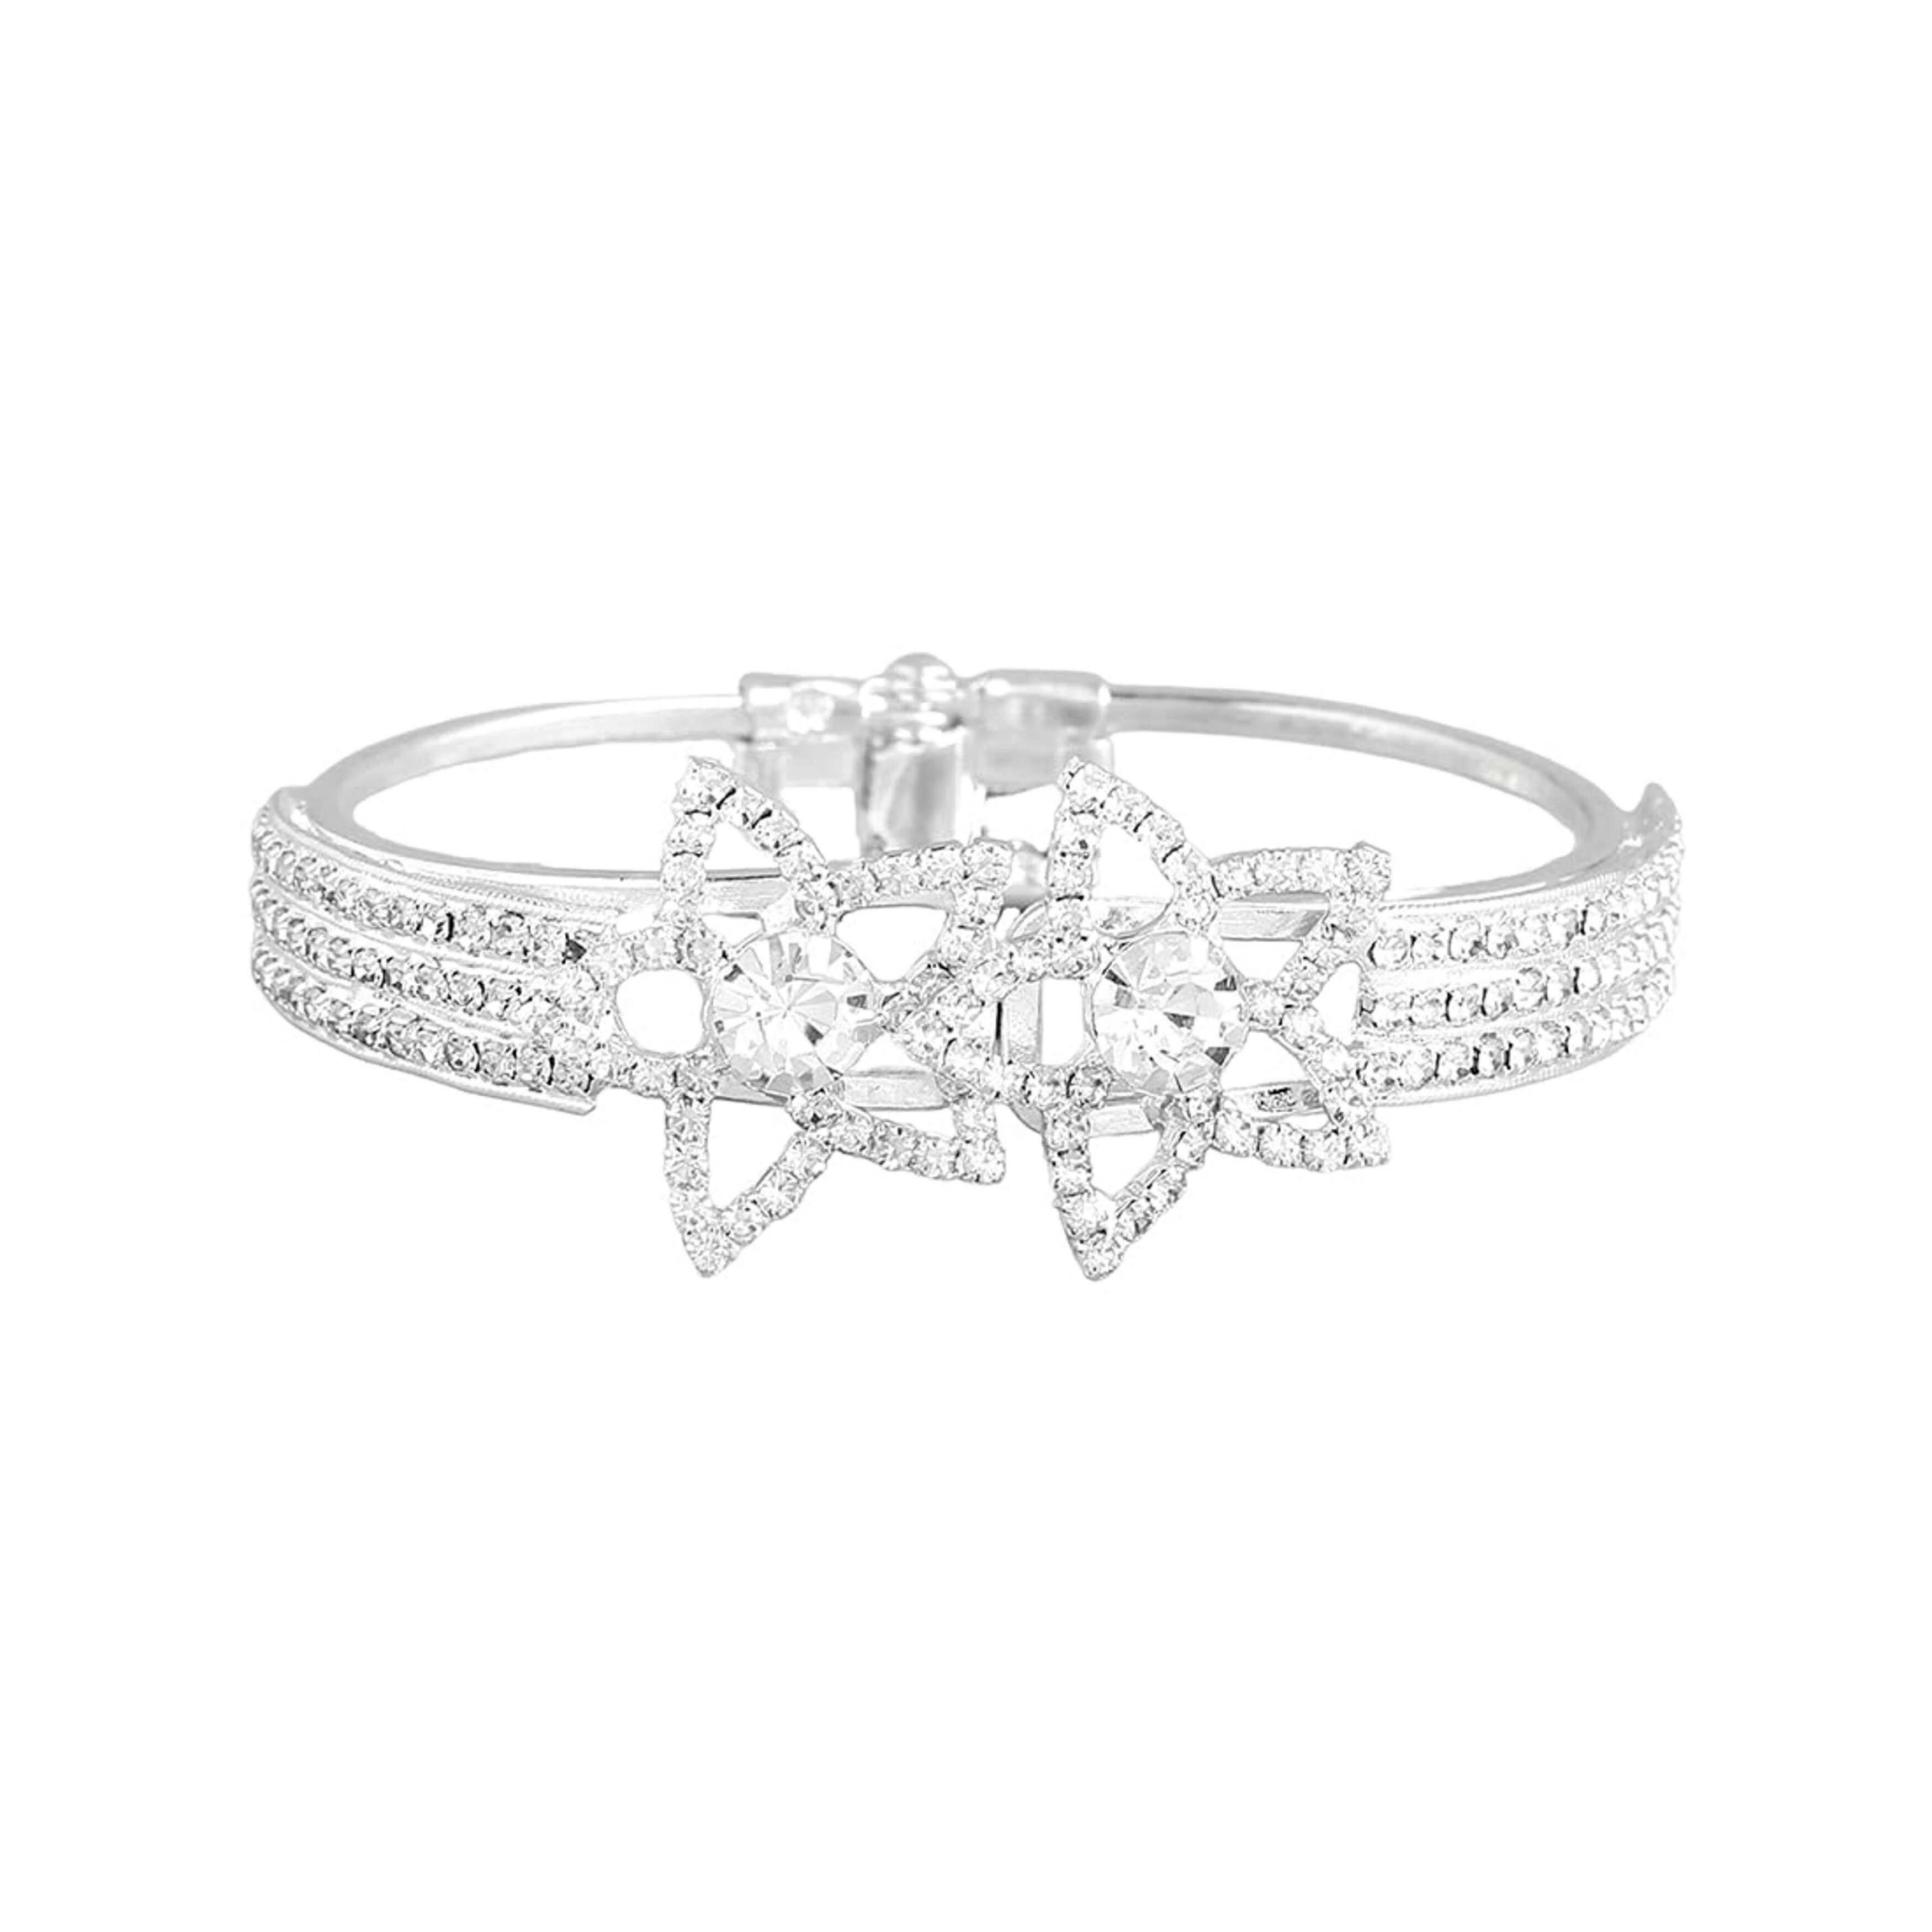
Kairangi by Yellow Chimes Silver Metal Bracelet For Women And Girls
Type: Bracelets & Bangles
Brand: Kairangi by Yellow Chimes
Price: Rs. 419
  Ideal Valentine, Birthday, Anniversary gift for someone you LOVE With our packaging Box, you do not need to opt-in for any additional gift packaging. The product comes in a beautiful Elegant Ready to Gift Box.
Features: Stylish elegant silver toned crystal bracelet kada from your own yellow chimes. This may be worn as a statement piece to any occasion.,Beautiful looks at one glance- with intricate high polish creates glamorous reflections and adds luxurious looks.,Produced under quality control one by one checking focus on detail processing. Top quality latest trend designanty-allergy .,Nickel free and lead free as per international standards. Anti-allergic and safe for skin.,Gift for women - ideal valentine, birthday, anniversary gift for someone you love. With our packaging box, you do not need to opt-in for any additional gift packaging. The product comes in a beautiful elegant ready-to-gift box